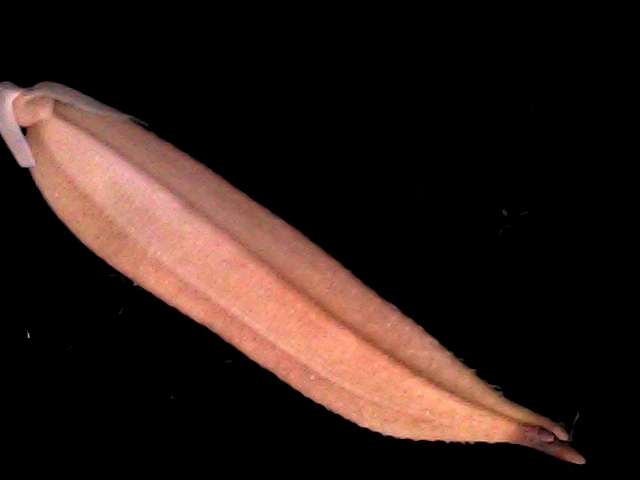
Rice variety: BD70